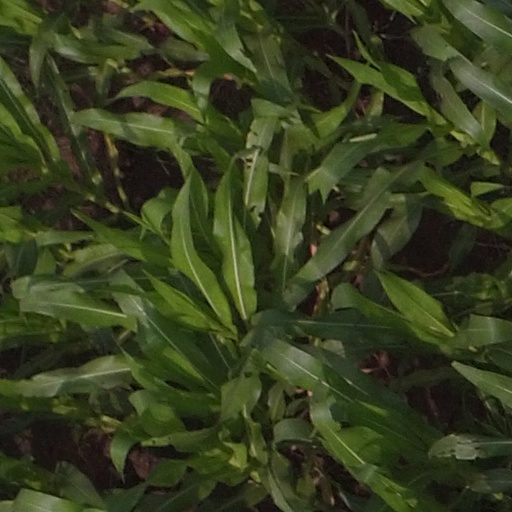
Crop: maize; corn